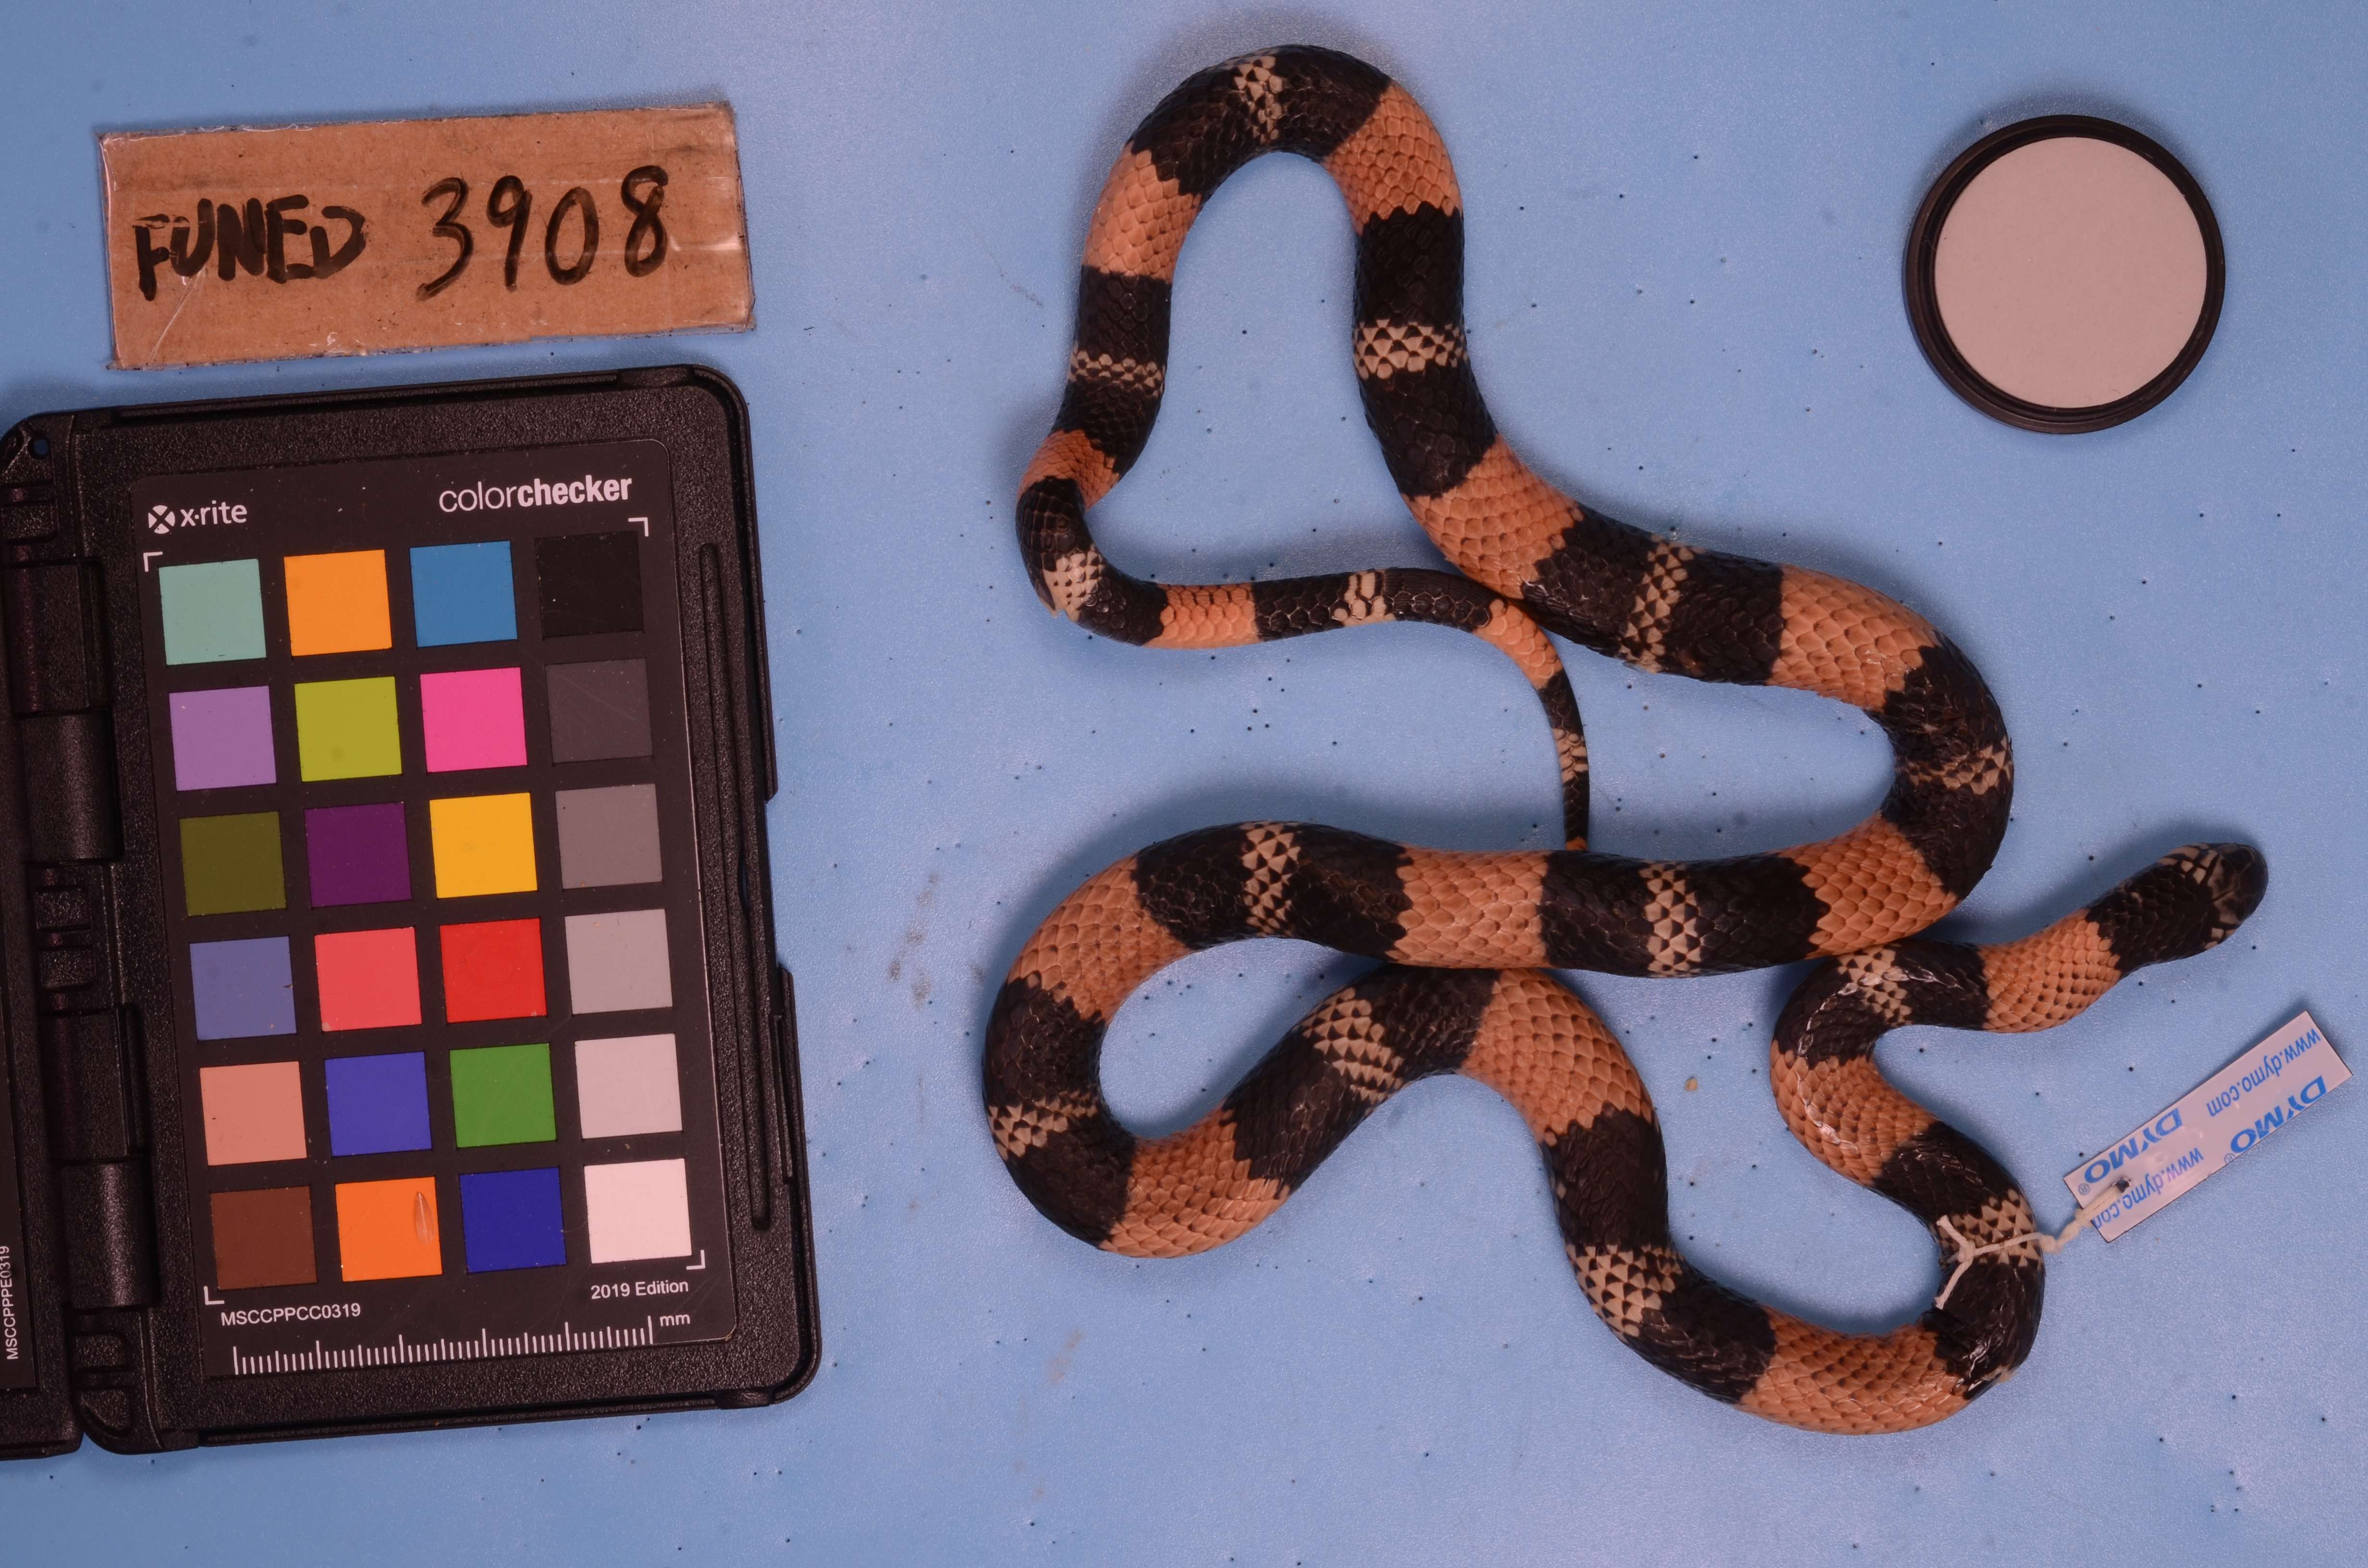
Species: Erythrolamprus aesculapii
View: dorsal
Mimicry status: mimic